Leopold Koželuch

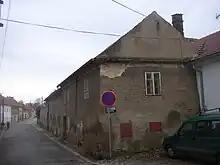
Birth house of Leopold Koželuch in Velvary

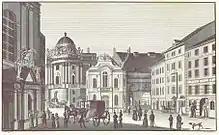
Vienna – Burgtheater Michaelerplatz

Leopold Koželuch (born "Jan Antonín Koželuh", alternatively also "Leopold Koželuh", "Leopold Kotzeluch"; 26 June 1747 – 7 May 1818) was a Czech composer and music teacher.